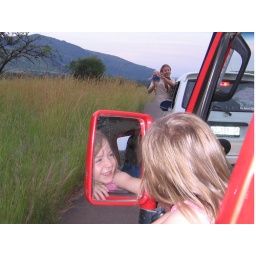
Andrew taunts Mairin (who clearly doesn't mind) by dangling her doll out a car window on the game drive...